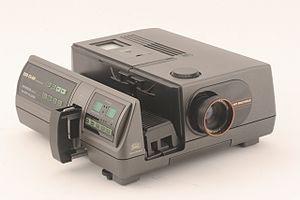
Une diapositive, souvent simplement appelée diapo par apocope, est un morceau de film inversible montrant une seule photographie et inséré dans un cadre en plastique ou en carton. Elle est destinée à être projetée ou regardé par transparence.